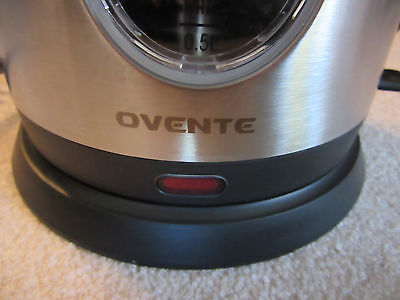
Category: kettle